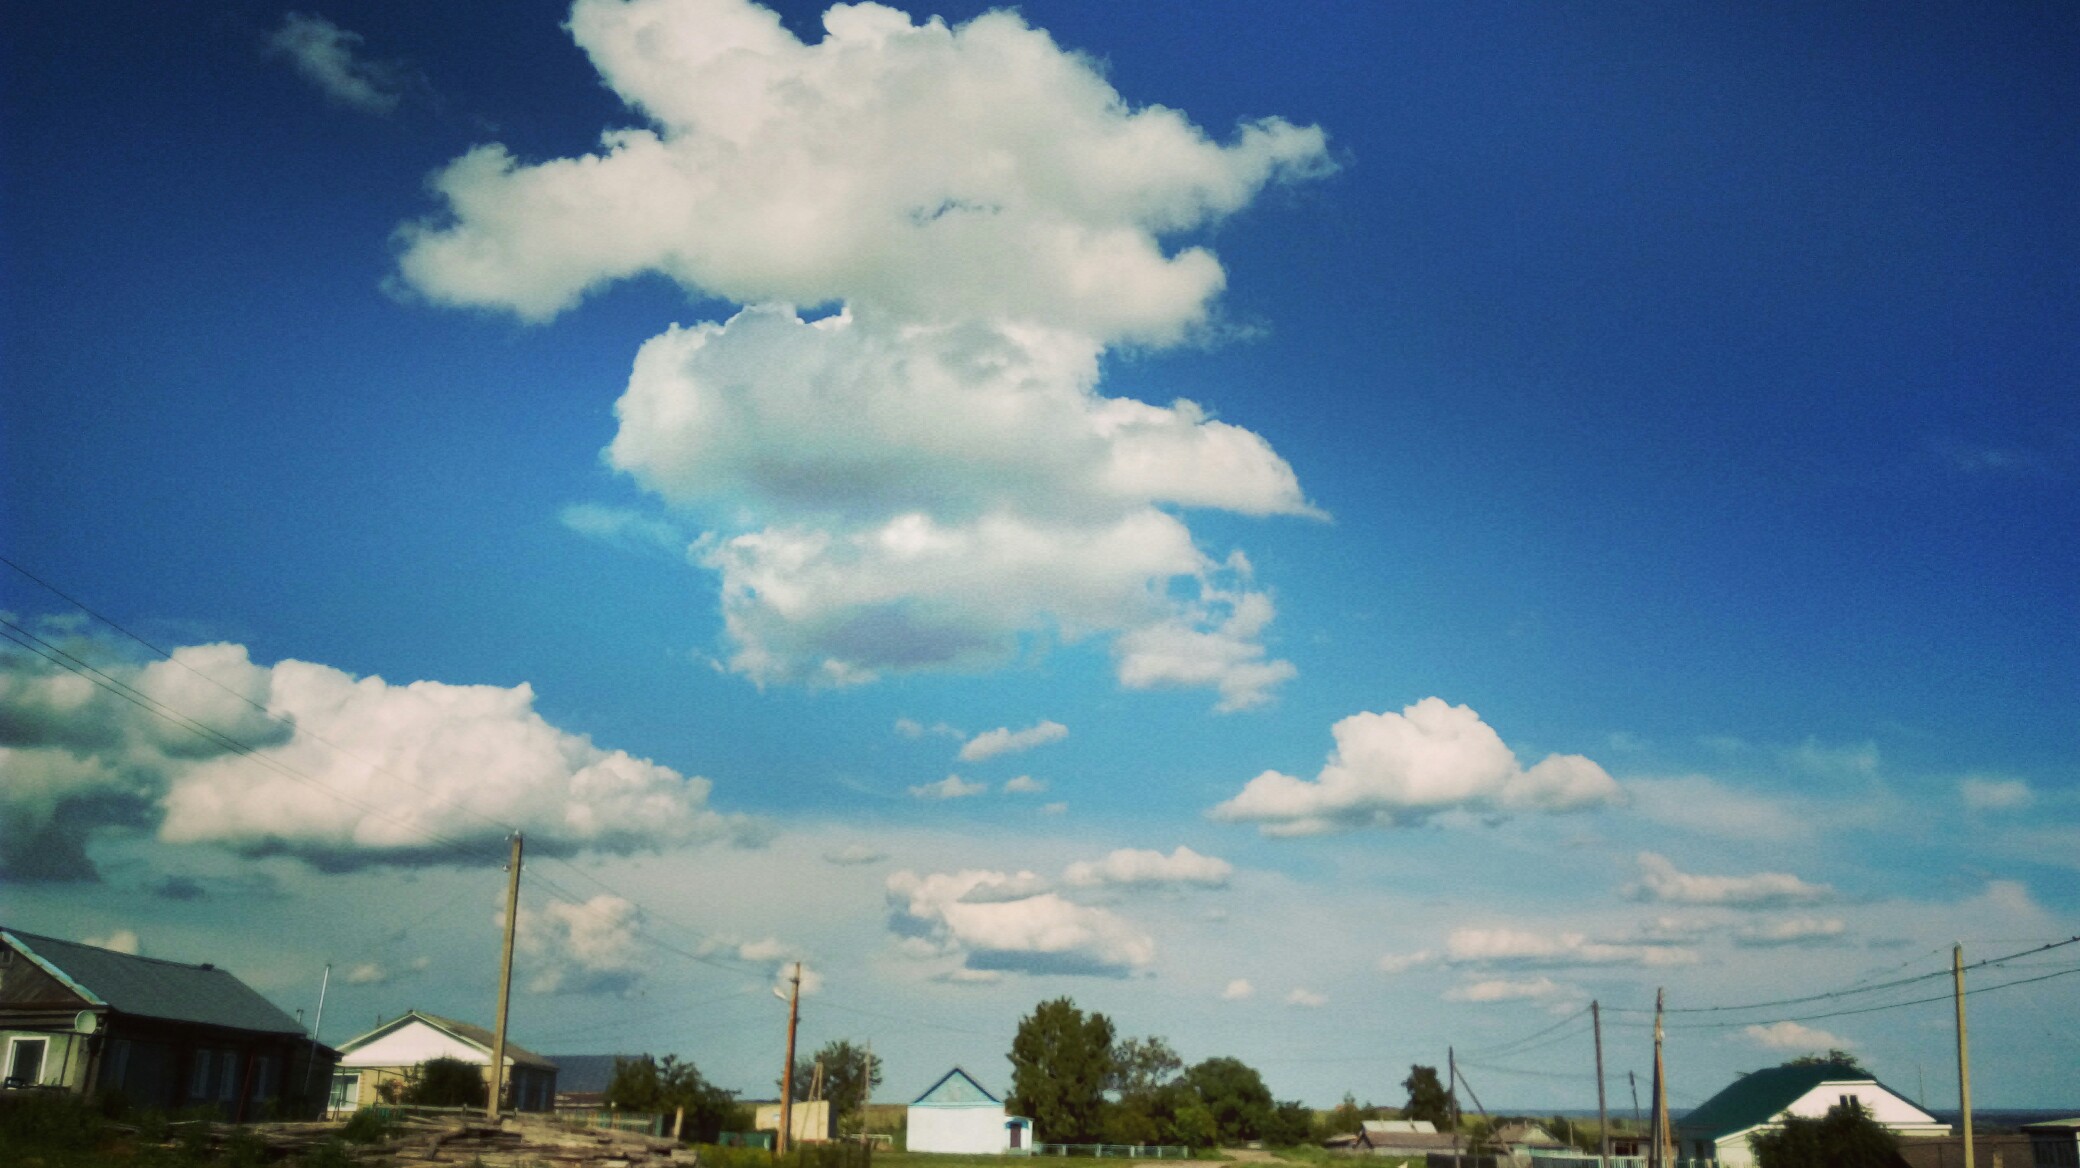
sky, clouds, blue, village, houses, land, summer, day, clear weather, heat, will, horizon, cloud, cumulus, daytime, atmosphere, field, rural area, meteorological phenomenon, energy, wind, tree, plain, prairie, grassland